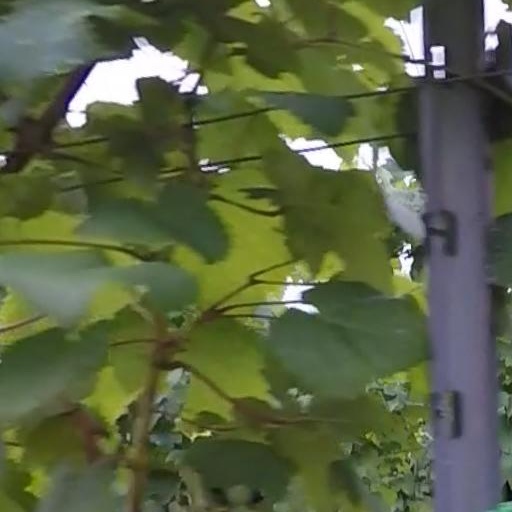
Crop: grape